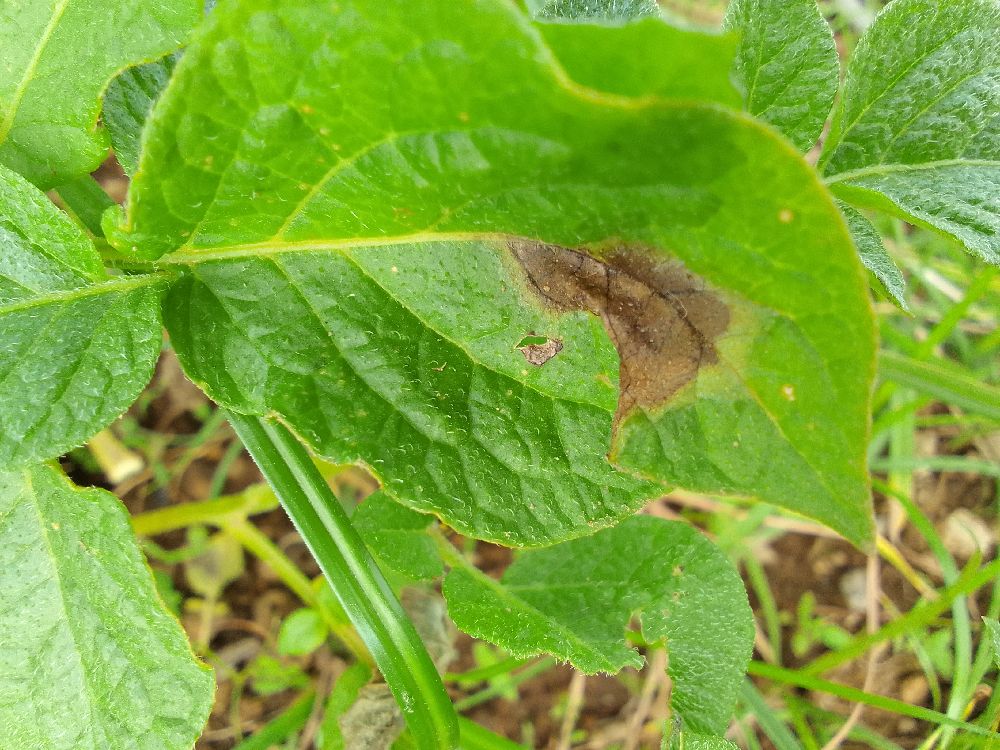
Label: Late blight